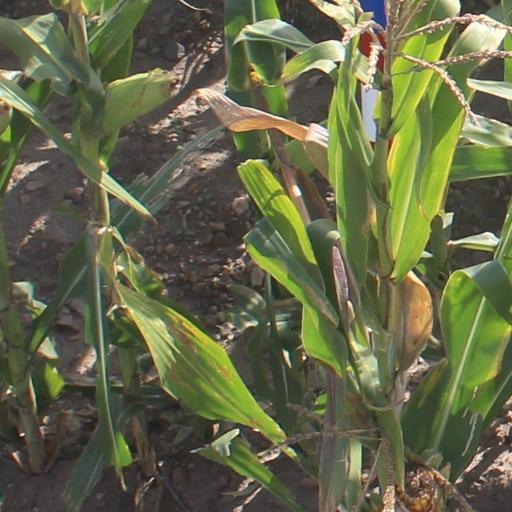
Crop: maize; corn